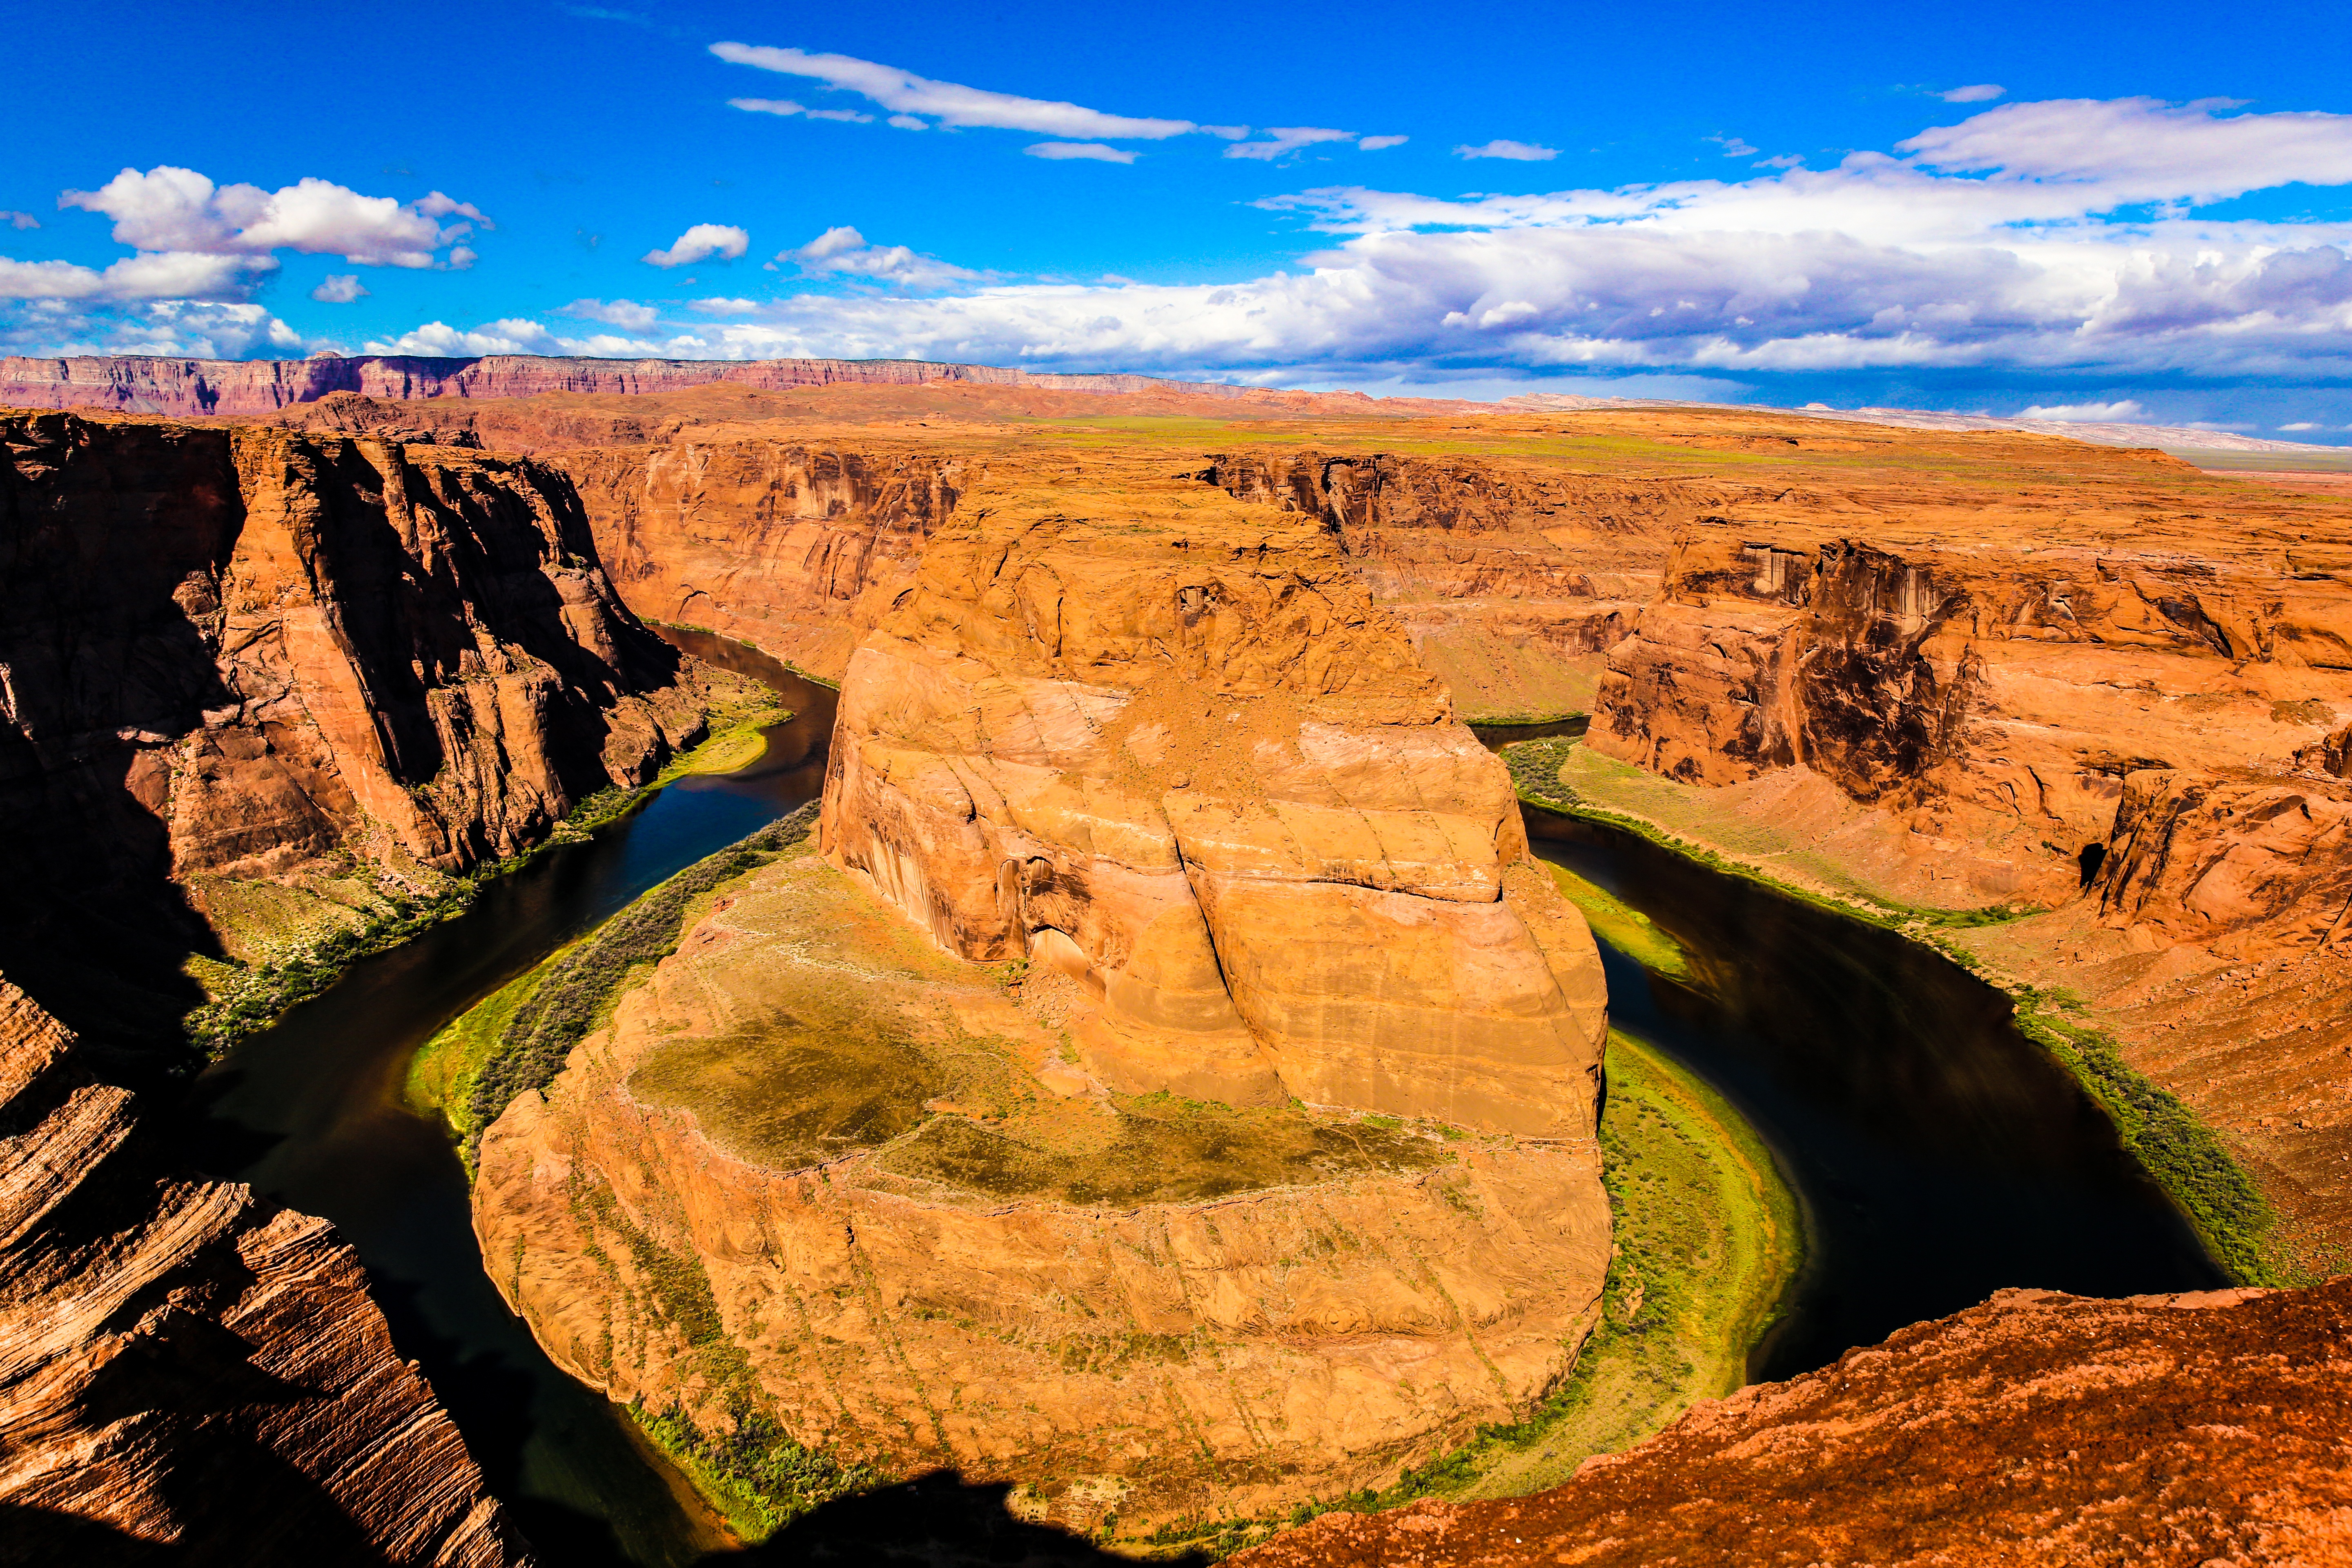
landscape, rock, valley, formation, cliff, arch, canyon, terrain, national park, page, arizona, united states, geology, badlands, plateau, wadi, landform, the colorado river, horseshoe band, geographical feature